Violet Rodgers

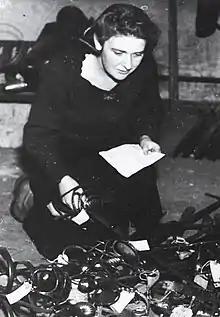
Violet Rodgers, in the York Castle Museum

Rodgers came to York in 1938 to work for John Lamplugh Kirk at the newly-opened York Castle Museum. She was interviewed by L. R. Allen Grove for a month long trial, and it was later decided that she would be kept on as a 'pupil assistant' at a rate of £1 a week. Kirk died in 1940 and Rodgers ran the museum as deputy curator during the Second World War. During this time she expanded the education offer and developed an interactive approach to the collections by allowing visitors to handle objects. In addition to her curatorial duties, Rodgers also served in the Royal Observer Corps throughout the war.